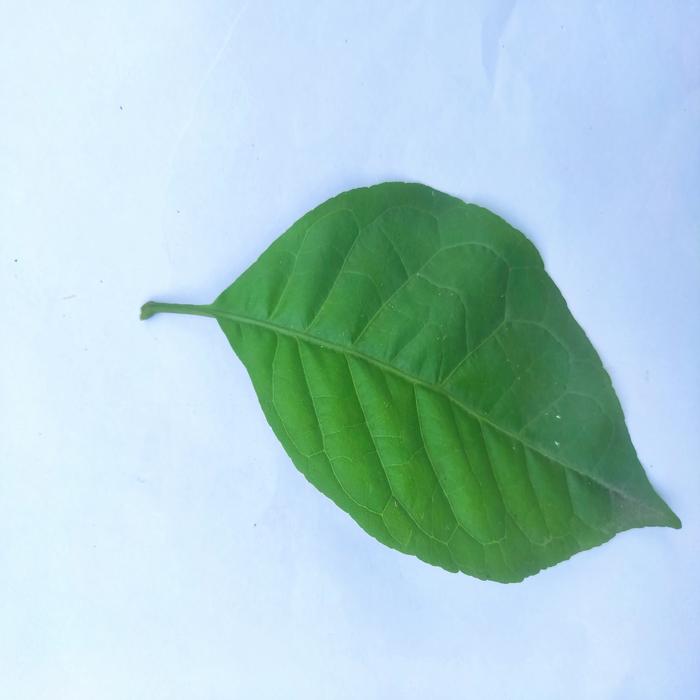
Crop: Aegle Marmelos
Leaf condition: Healthy_Leaf